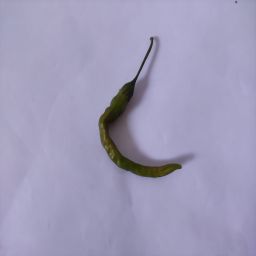
Crop: Chile Pepper
Quality: Old